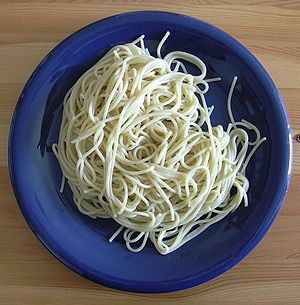
Spaghetti
Spaghetti i en skål.
Spaghettien, der er pasta formet som lange, tynde tråde, kommer fra Kina, hvor den blev opfundet omkring 2000 f.Kr. På det tidspunkt blev det lavet af to slags hirse, i den form vi i dag kender som nudler. Hveden – som spaghettien i dag er fremstillet af – kom først til Kina 1000 år efter.